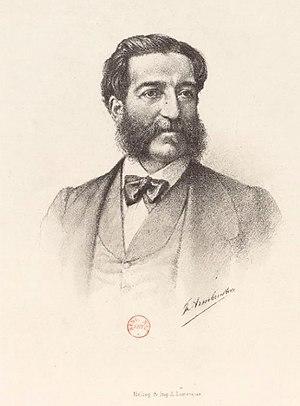
Jean-François Armbruster, (1835-1912) autoportrait
Jean-François Armbruster, né le 23 novembre 1835 à Lons-le-Saunier et mort le 8 mai 1912 à Lyon est un photographe, peintre et dessinateur lyonnais.